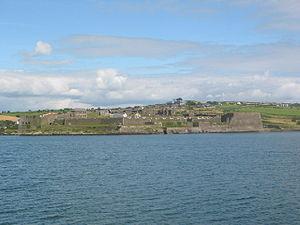
Kinsale est une ville du comté de Cork, dans le sud de l'Irlande. Elle est située à 25 km au sud de la ville de Cork sur la côte à l'embouchure du fleuve Bandon.